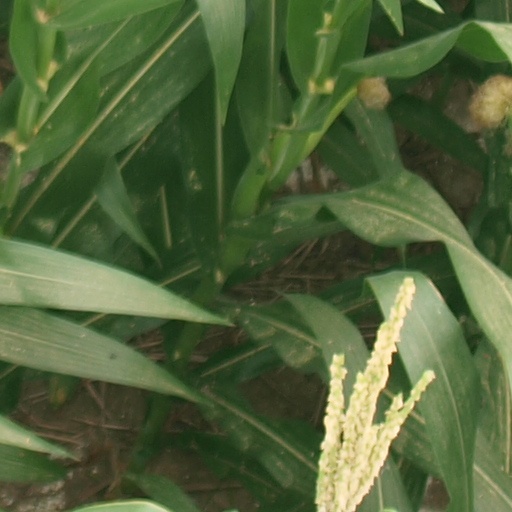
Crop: maize; corn